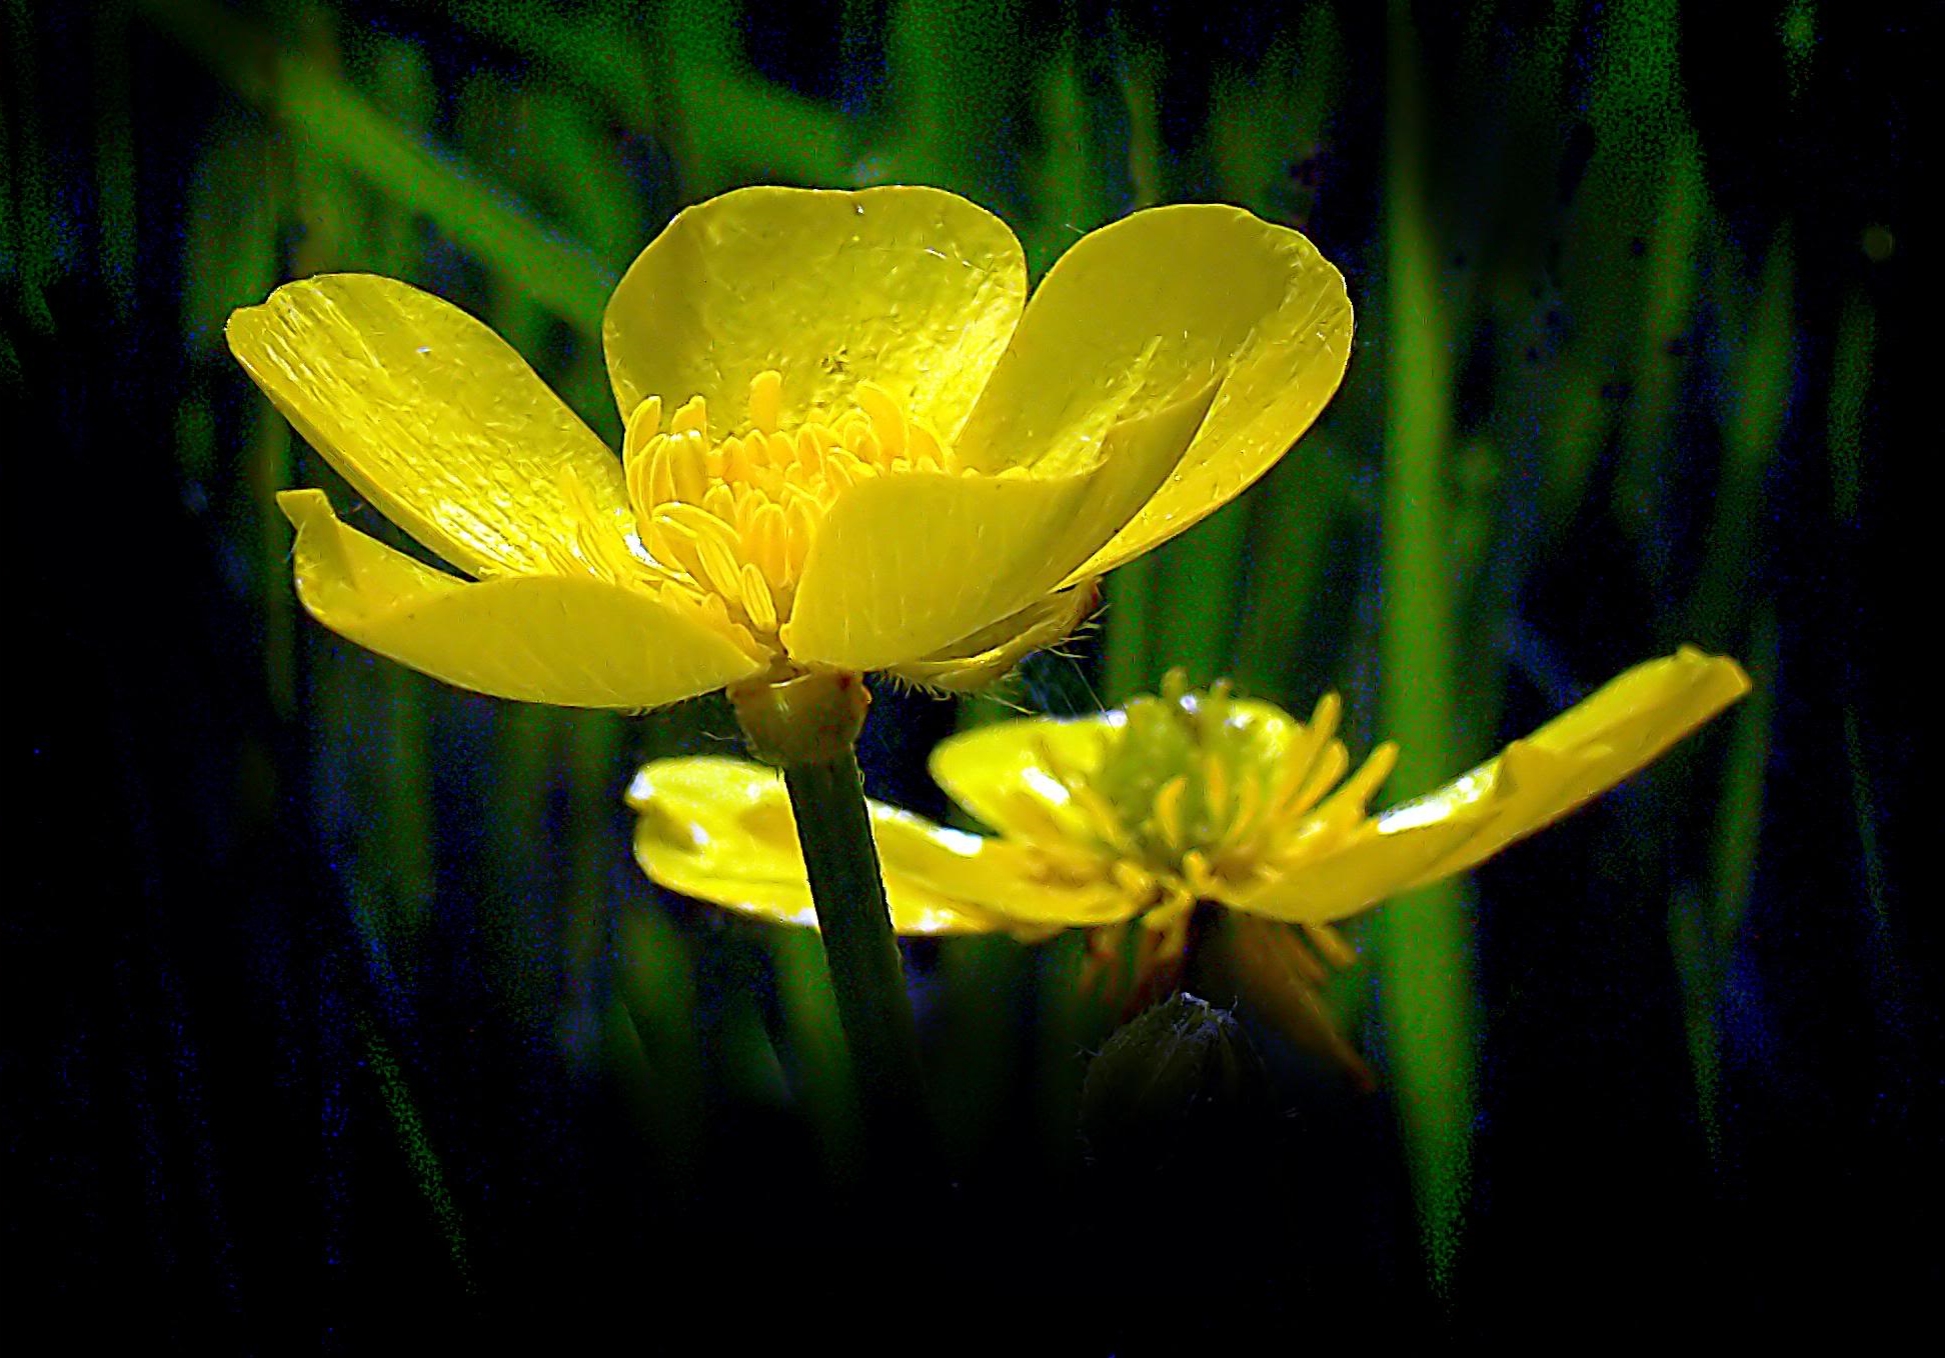
nature, plant, sunlight, flower, petal, green, botany, yellow, aquatic plant, flora, wildflower, close up, yellowflowers, buttercups, macro photography, flowering plant, plant stem, land plant